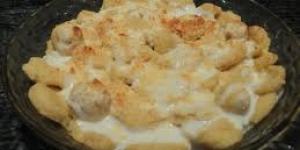
noquis de queso